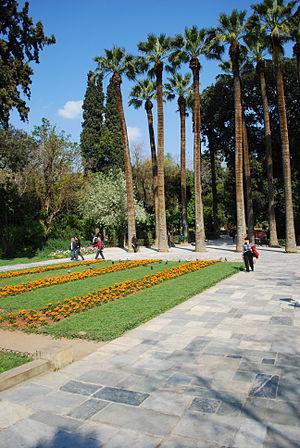
Athènes